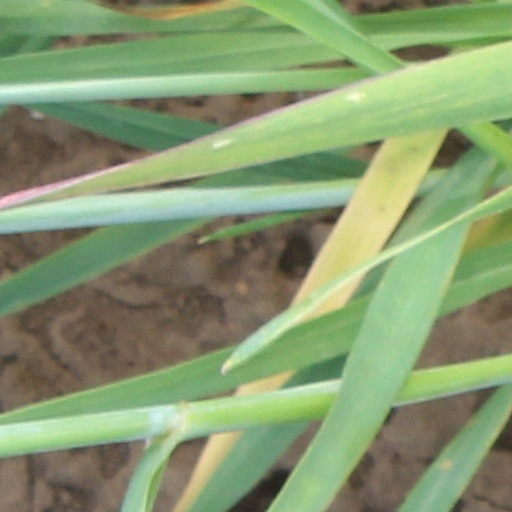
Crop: wheat